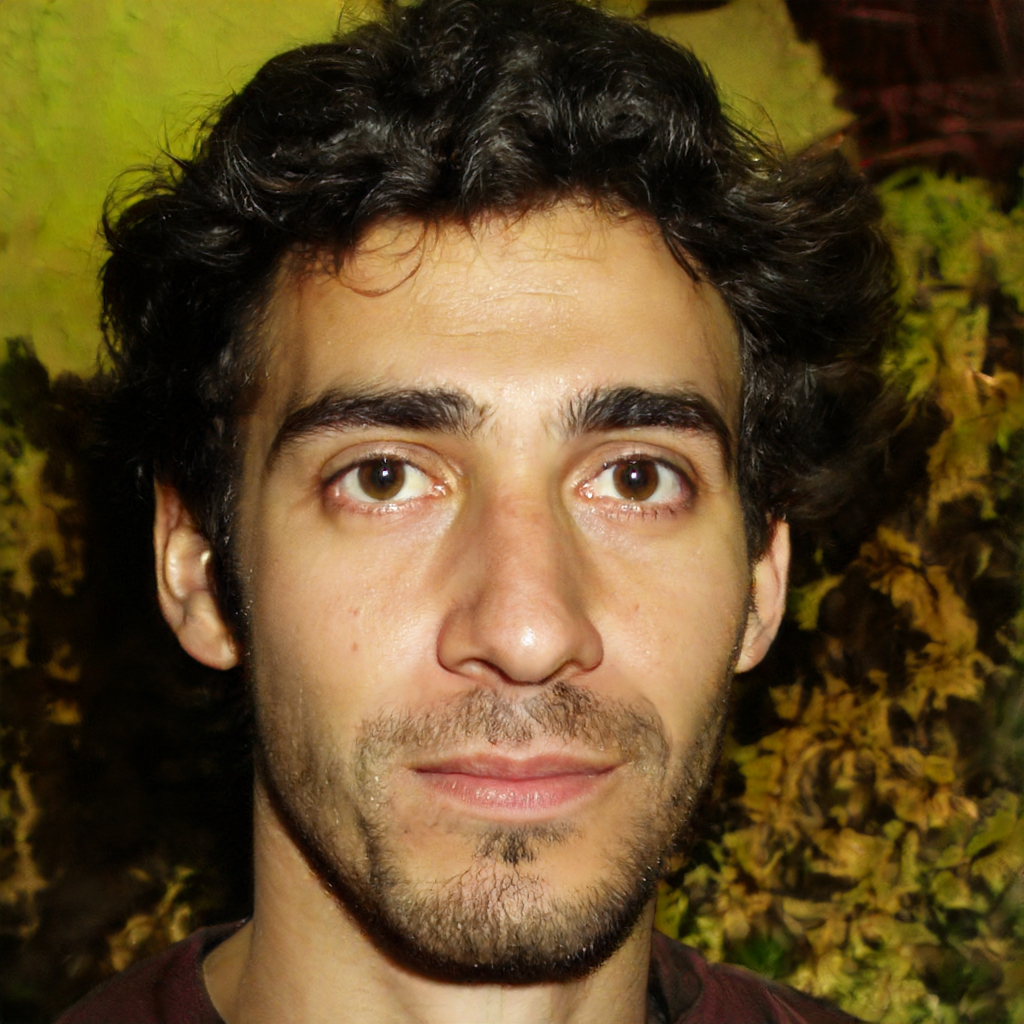
Gender: Male